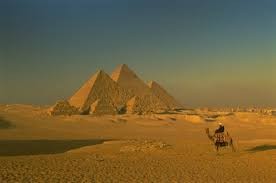
Landmark: Pyramids of Giza